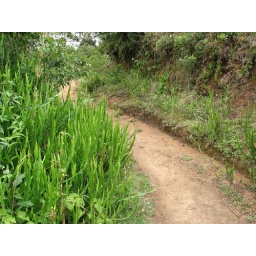
flora-fauna in fern forest